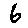
Label: 6